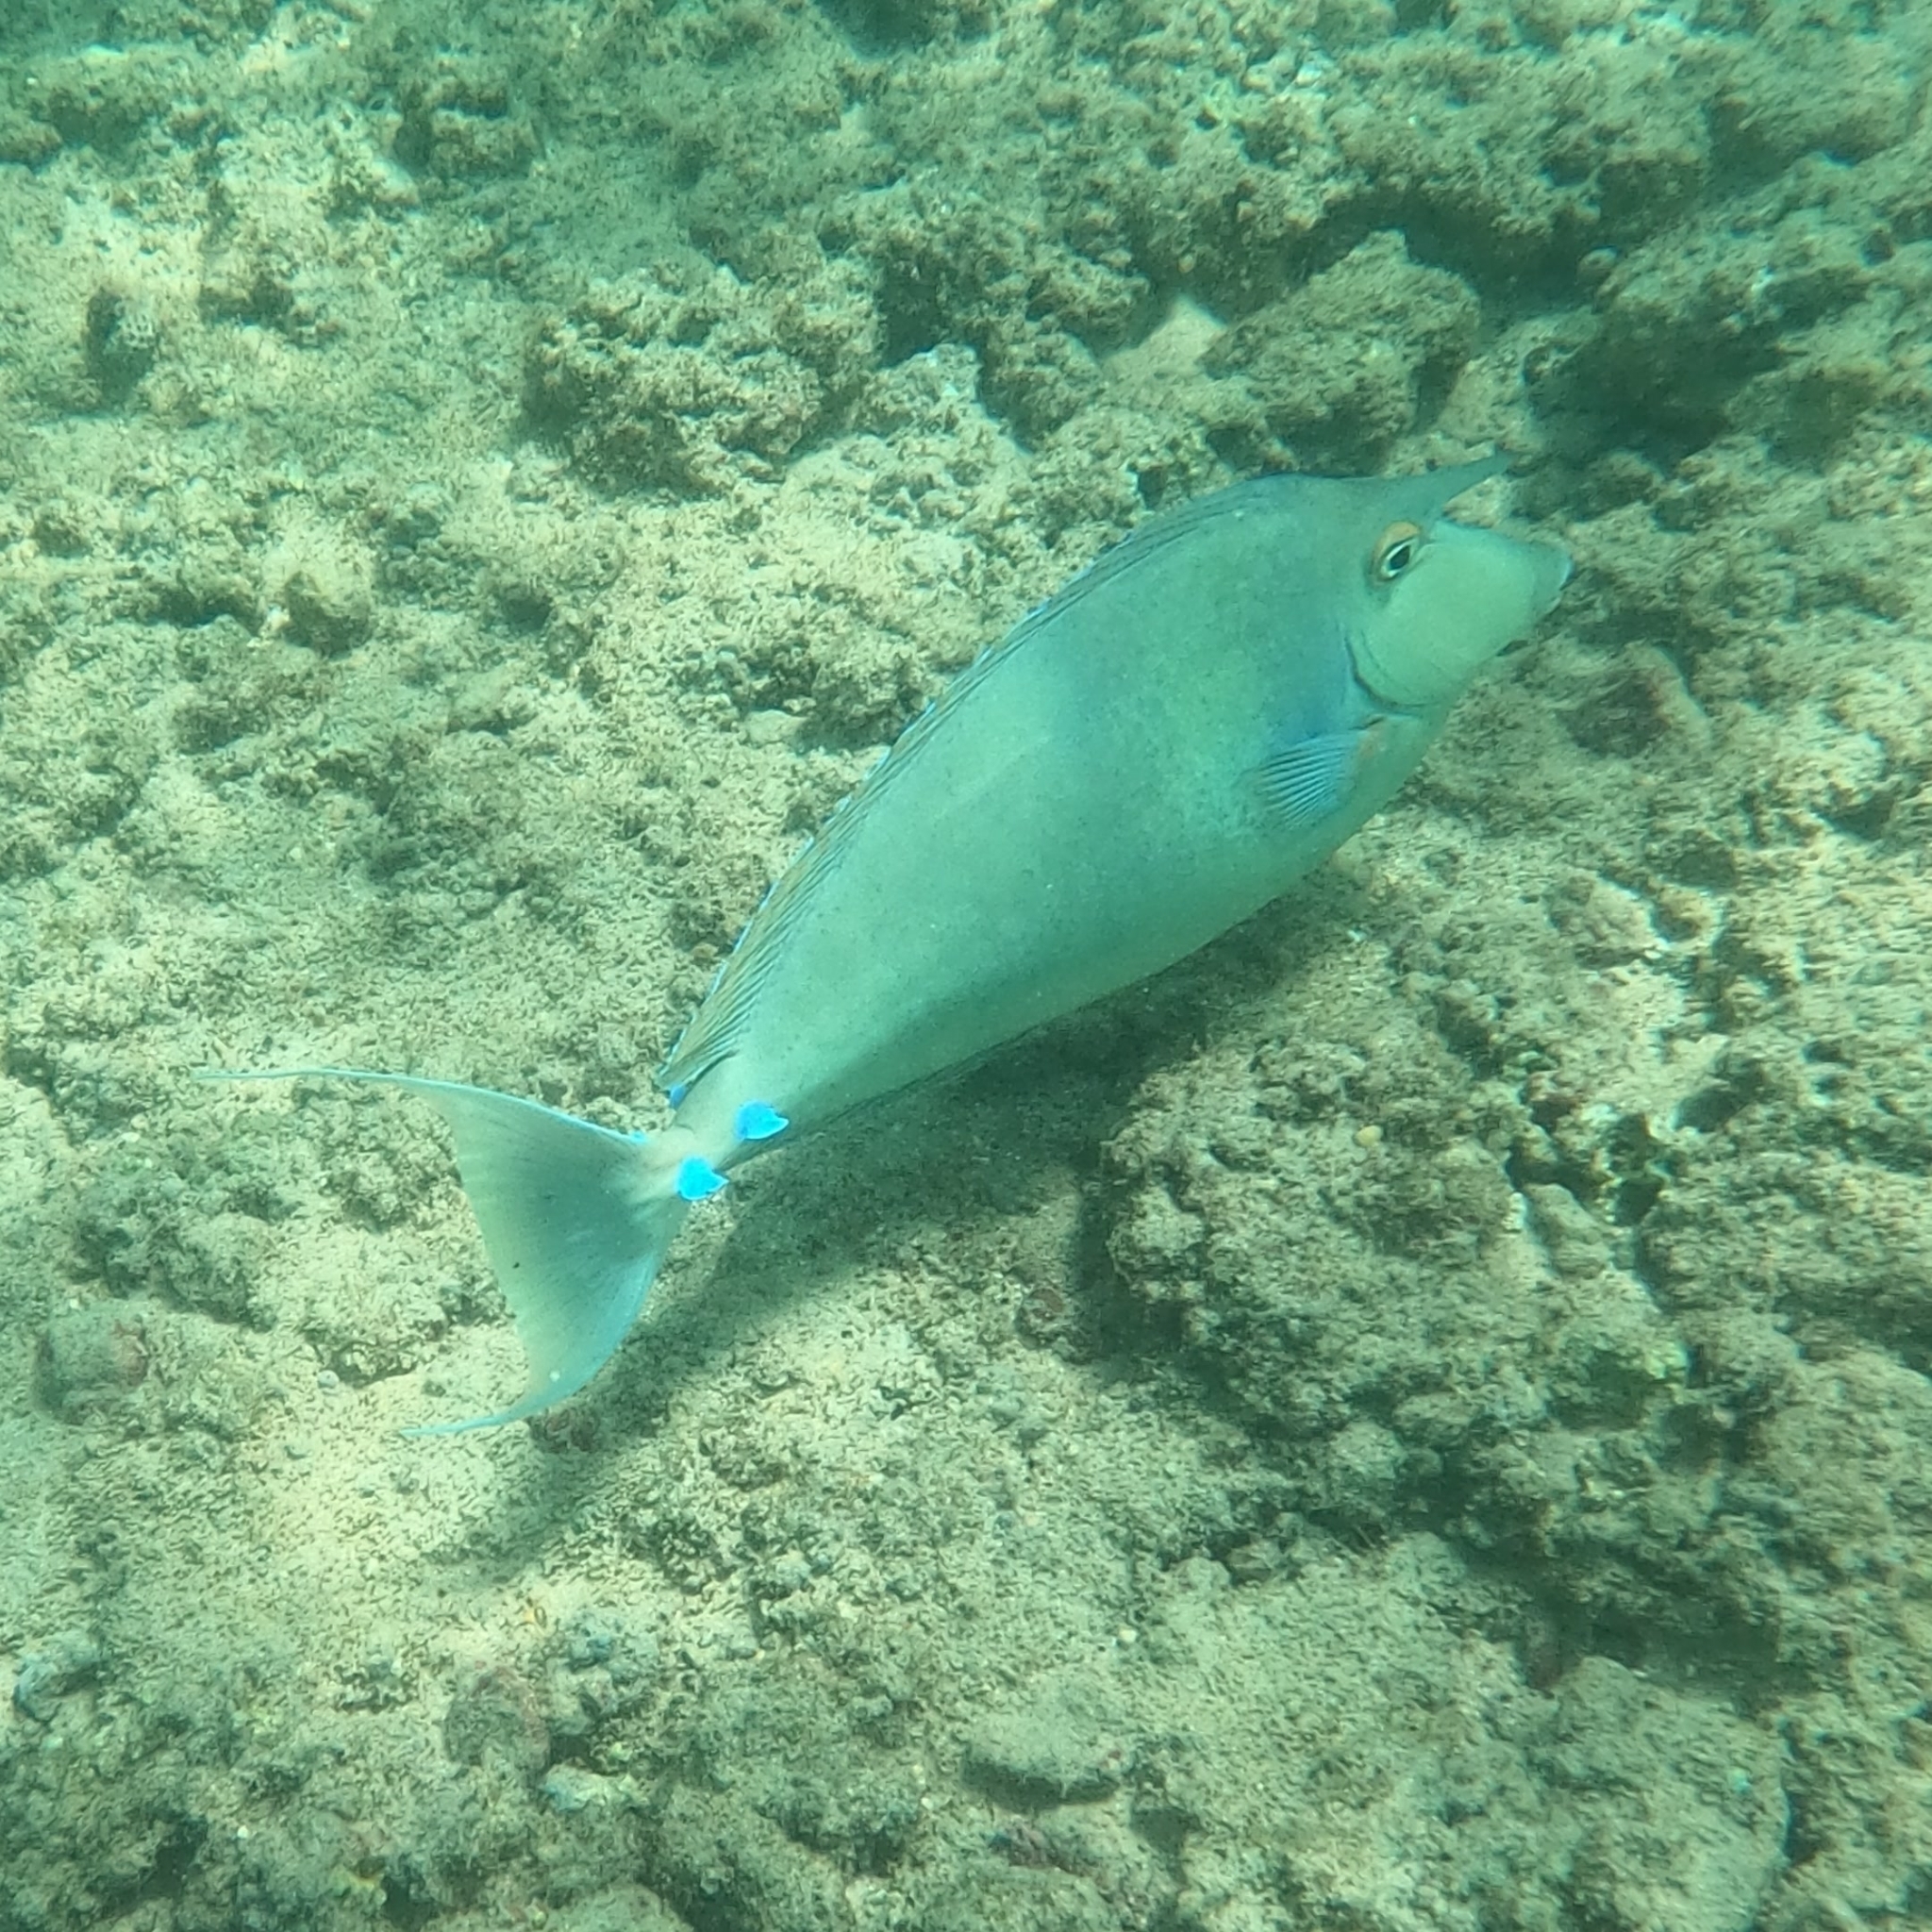
Naso unicornis (Bluespine Unicornfish)